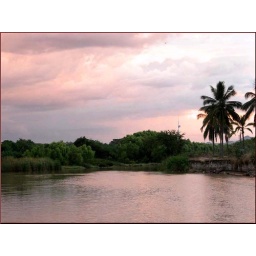
pink sunrise over Pitillal river